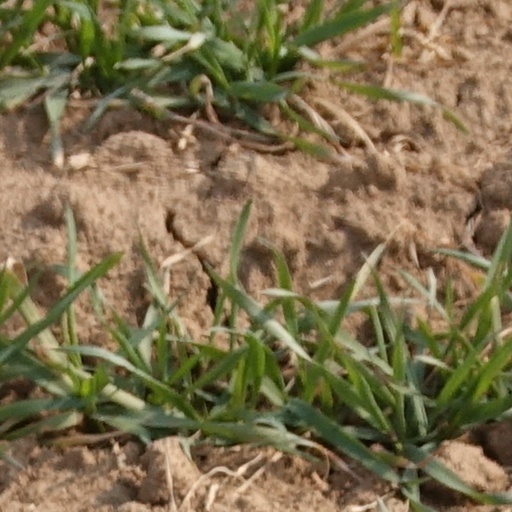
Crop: wheat